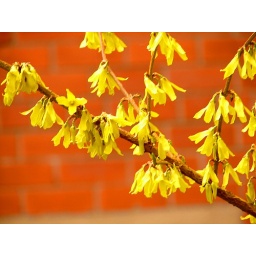
Flowering plant against a brick wall makes interesting combination of colours.